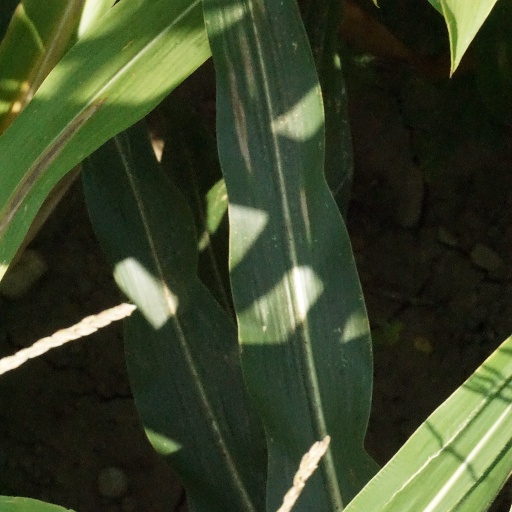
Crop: maize; corn